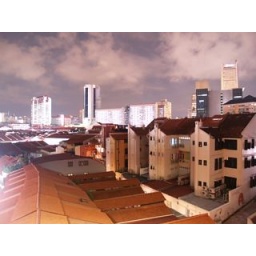
from sunset to sunrise. from nice bar in roof top. the scarlet boutique hotel singapore